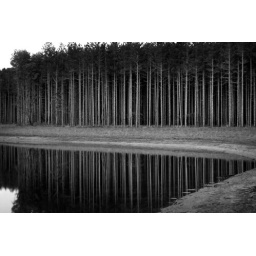
The reflection of pine trees on the water at night in Riley trails, Holland, Michigan.